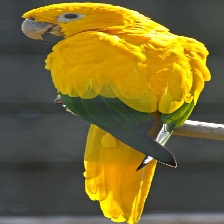
Species: GOLDEN PARAKEET
Scientific name: GUARUBA GUAROUBA